Yellow-billed babbler

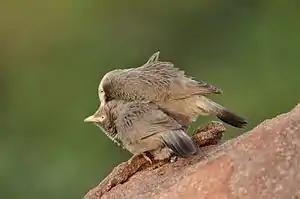
Yellow-billed babblers allopreening

The babblers wake before dawn around 6:00 AM and begin foraging. They are relatively inactive in the hot hours of the day from 1:30 PM to 4:30 PM. They assemble in groups around 7:00 PM and preen themselves before going to roost. Members of a group roost next to each other with some juveniles wedging themselves in the middle of the group. When foraging the sentinel bird calls with wing fluttering and hopping. Allopreening is a common activity, particularly in winter, and members may beg for food from other members. Yellow-billed babblers particularly like to bathe, and may visit birdbaths in their general territories, usually around late afternoon to evening. Sometimes these birds have been observed visiting bird baths at around 6:30 PM, after sunset.